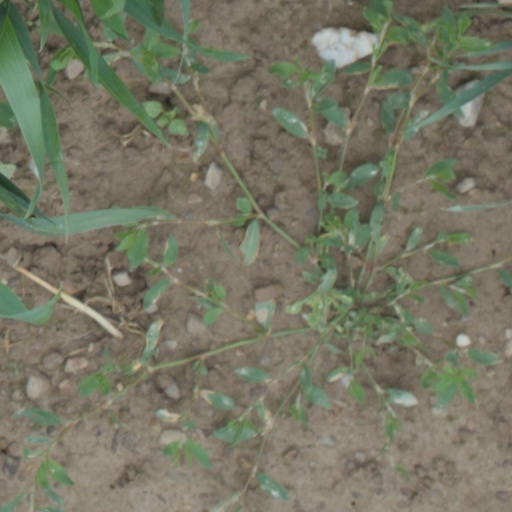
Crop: wheat